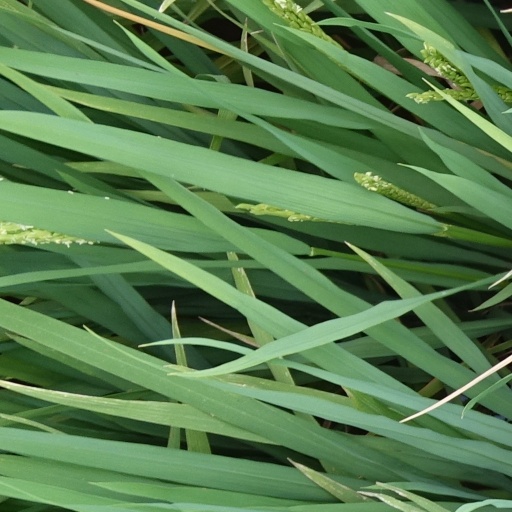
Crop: rice